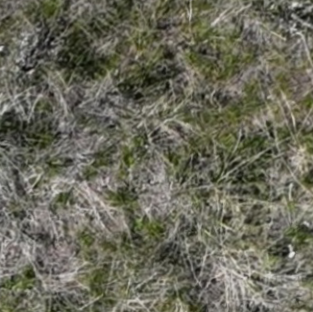
Month: may